Gaahl

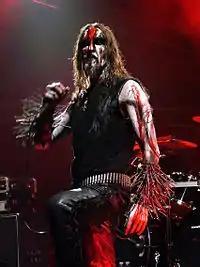
Gaahl at Hellfest 2009

In July 2008, Gaahl revealed in an online interview that he was involved in the launch of Wynjo, an upcoming fashion collection for women, together with Norwegian modeling agent Dan De Vero and designer Sonja Wu. At the same time, it was also revealed that he and De Vero had had a "close relationship" since 2006. It was stated that they were no longer a couple but remained good friends. In an interview for the November 2008 issue of "Rock Hard", Gaahl confirmed his homosexuality.